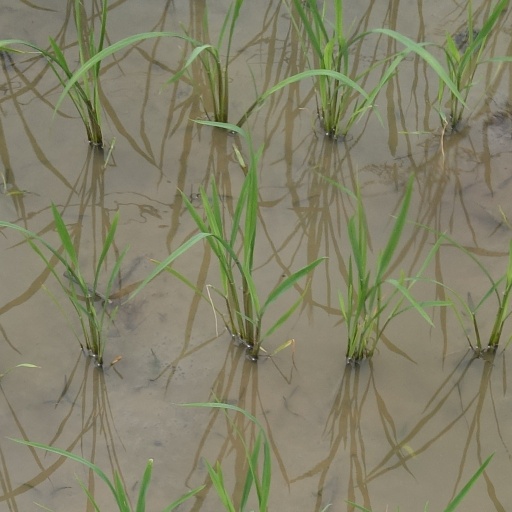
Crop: rice